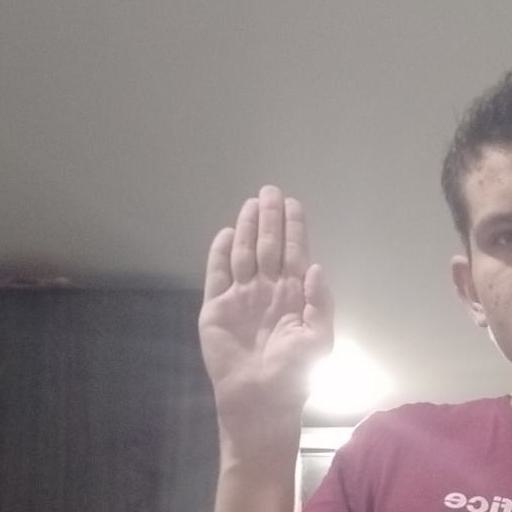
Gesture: stop